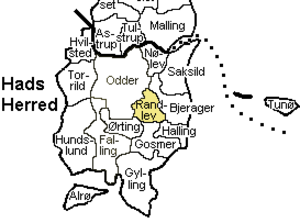
Randlev Sogn
Randlev Sogn, Århus Amt